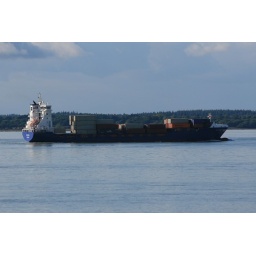
Cargo ship X-PRESS MATTERHORN in the Solent off the coast of Yarmouth on the Isle of Wight heading for Southampton docks.